Marcus Thomas (defensive tackle)

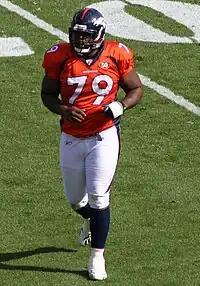
Thomas with the Denver Broncos in 2009

Marcus Thomas (born September 23, 1985) is an American former professional football defensive tackle. Thomas played college football for the University of Florida.